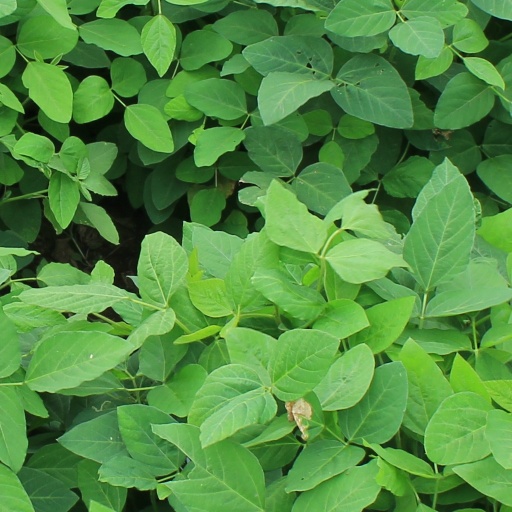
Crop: soybean